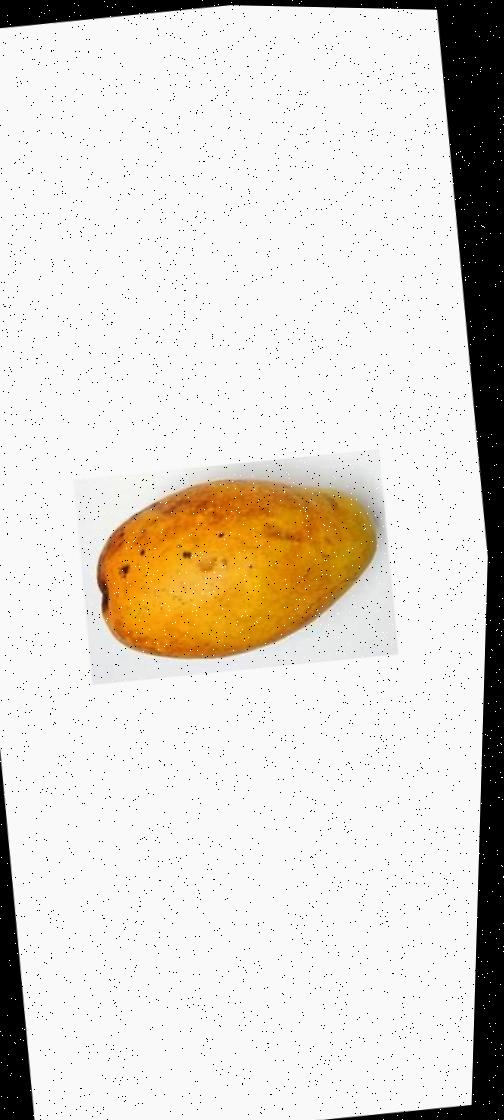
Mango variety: Bari-11